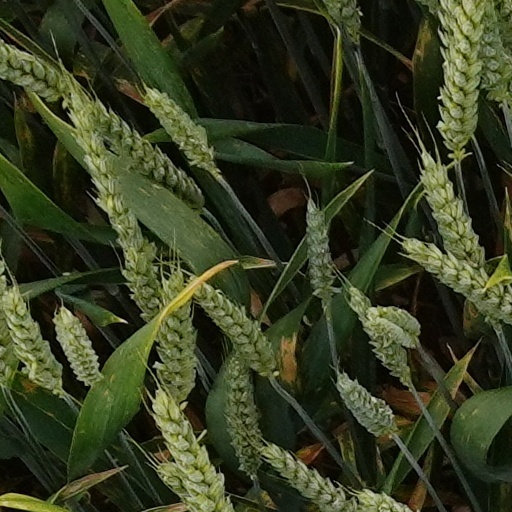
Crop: wheat